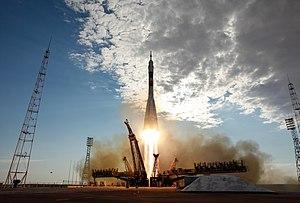
Soyouz TMA-05M est une mission spatiale dont le lancement a eu lieu le 15 juillet 2012 depuis le Cosmodrome de Baikonour, et le retour sur terre le 19 novembre 2012. Elle transporte trois membres de l'Expédition 32 vers la station spatiale internationale. Il s'agit du 115ᵉ vol d'un vaisseau Soyouz depuis le premier en 1967. Le lancement correspond également avec le 37ᵉ anniversaire du projet test Apollo-Soyouz.